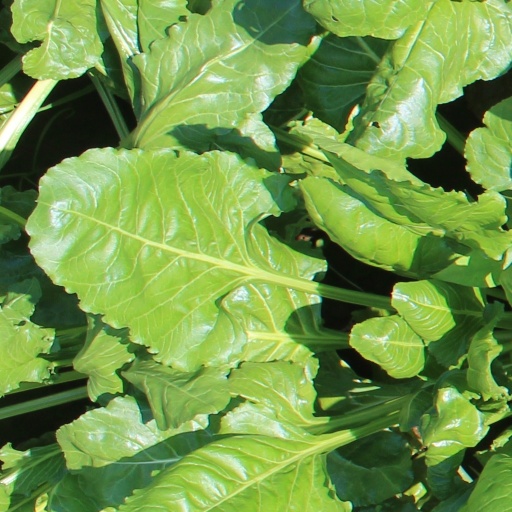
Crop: sugar beet